Cal Poly Mustangs football

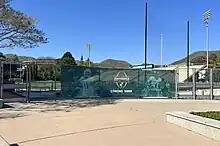
Signage announcing the construction zone for Cal Poly's upcoming John Madden Football Center is shown at the San Luis Obispo campus in May 2023.

Cal Poly started the 2022 season 1-1, with quarterback Jaden Jones winning the Big Sky Conference Offensive Player of the Week award for September 12. Jones, however, who began the year with a 5-to-0 touchdown-to-interception ratio, was lost to a season-ending leg injury during the third week.